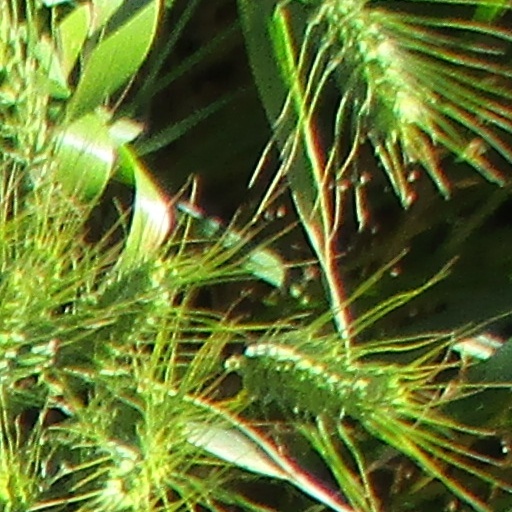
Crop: wheat